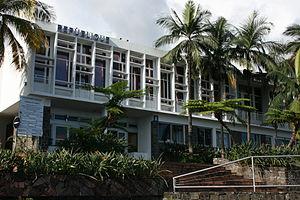
Vue de l'hôtel de ville du Tampon, à La Réunion.